MiniScribe

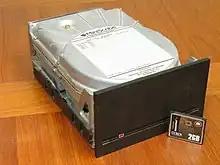
A 44 MB, 5.25-inch full-height MiniScribe hard disk, shown with a more recent 2 GB CompactFlash memory card for size comparison

The company was started by Terry Johnson, who had a 20-year career in the hard drive business at such companies as IBM, Memorex and Storage Technology Corporation. MiniScribe became a major player when it won a series of contracts to supply IBM's PC division, and their subsequent rapid growth led to an initial public offering in late 1983, opening for trading in January 1984. However, slow sales of the IBM PC/XT led IBM to dramatically scale back their orders late that year, forcing MiniScribe to lay off 26% of its staff and causing the value of the stock to plummet. Johnson left the company; at the time he stated that he had been planning to do this for some time and that his departure had "absolutely nothing" to do with IBM. Johnson later said "It's a very low inertia industry, you can blow your way into it and get blown out of it very quickly". Roger Gower, who had been recently promoted to President, took over the CEO role as well.